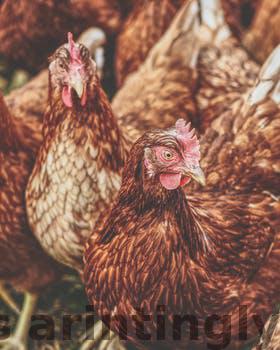
Label: Watermark